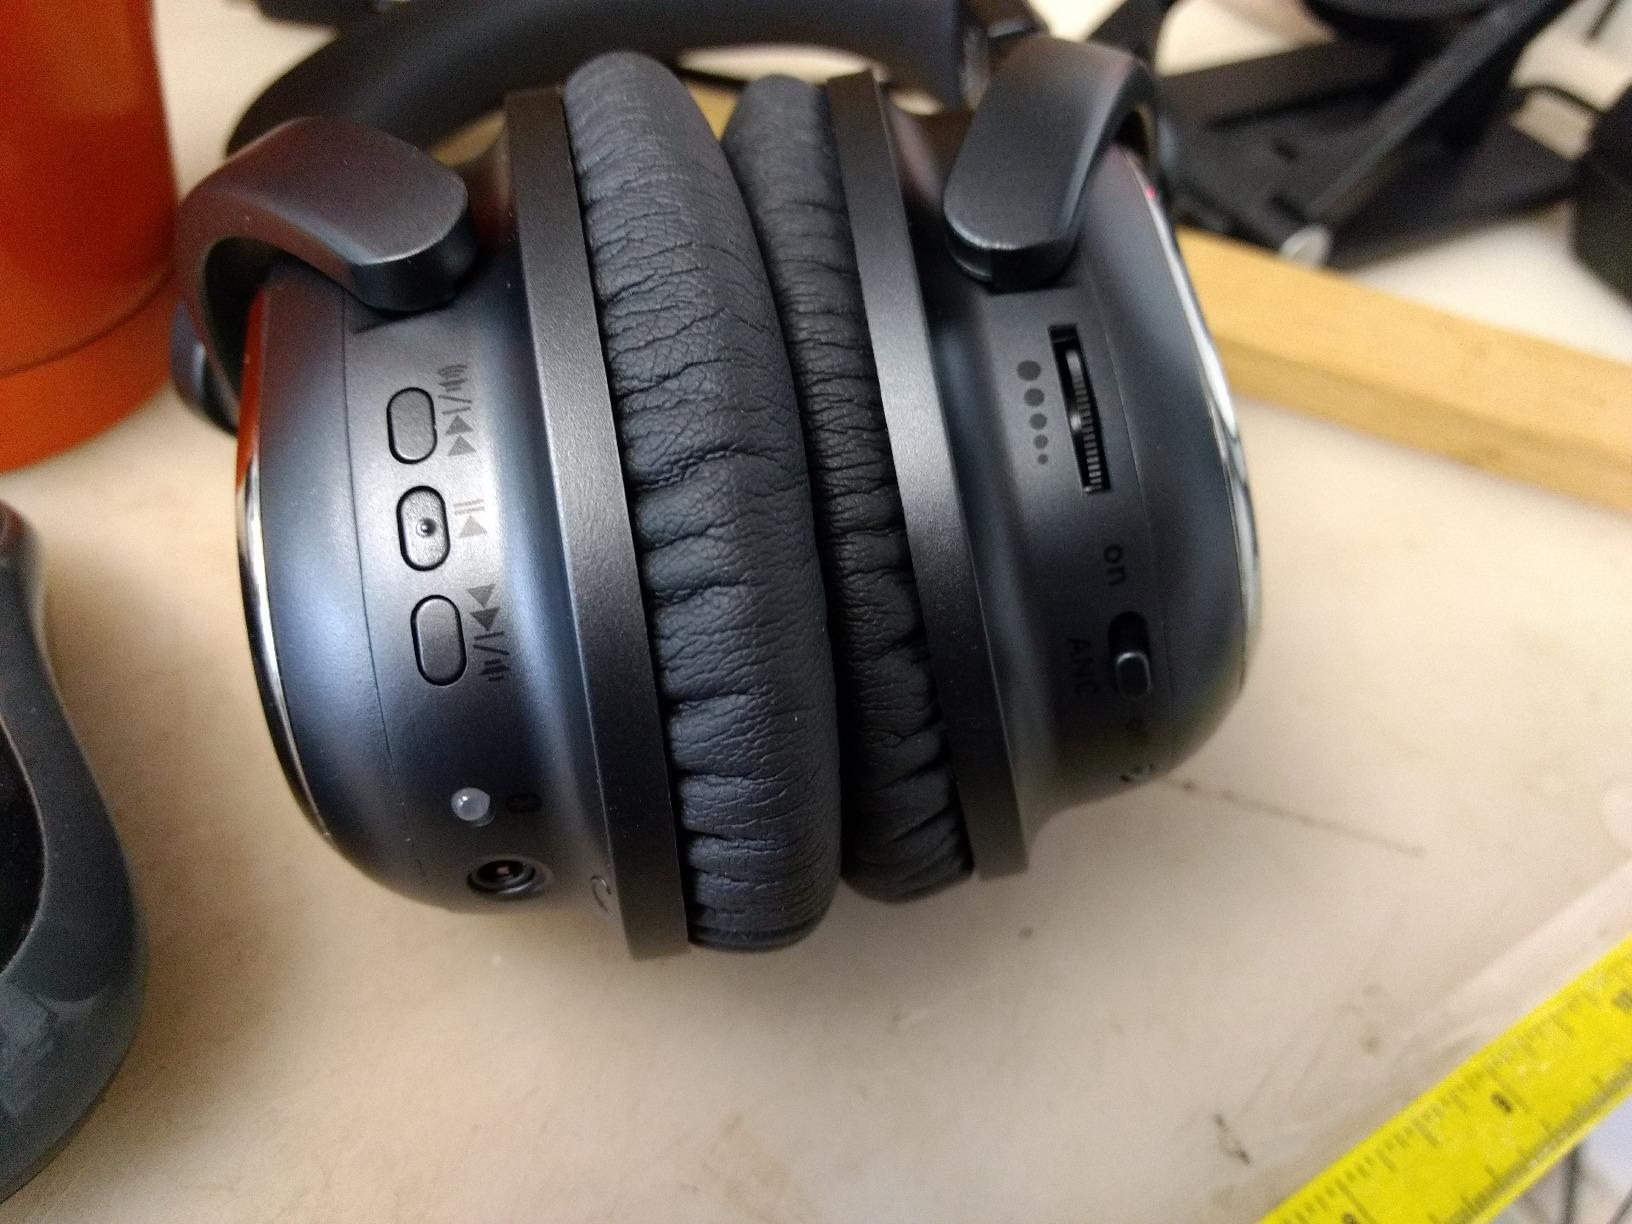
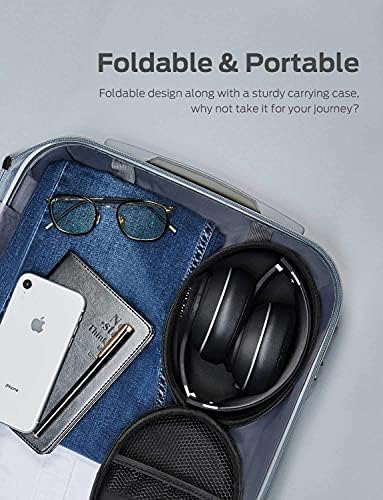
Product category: headphones
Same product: no